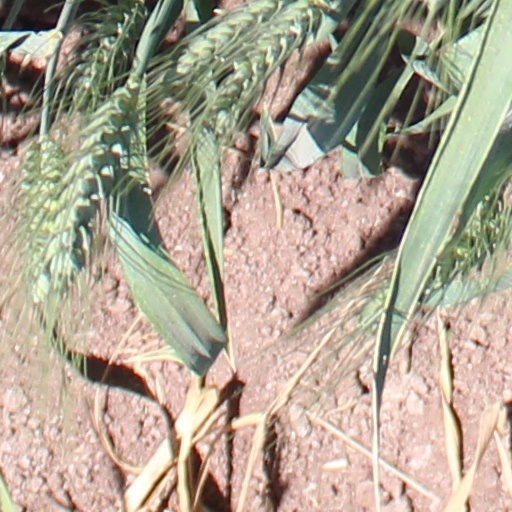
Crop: wheat